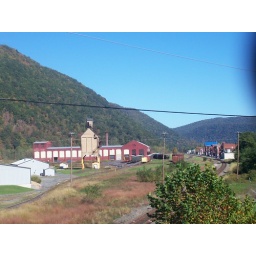
What is left of the Pennsylvania railroad yard in Renovo Pa.  a car repair shop is in business in the old building.